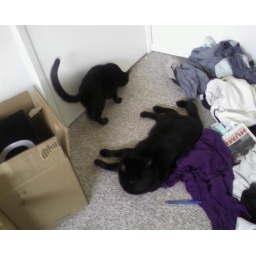
2 black cats in the morning